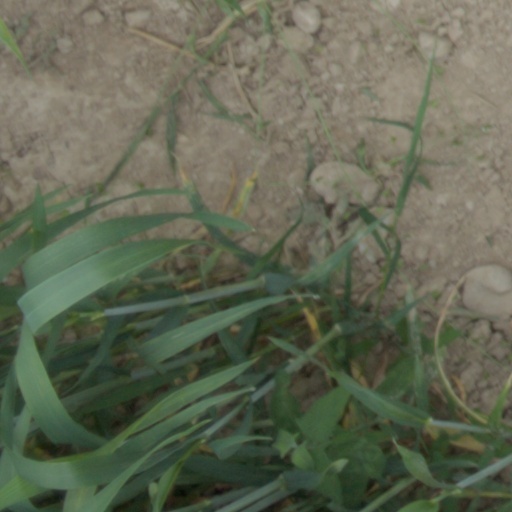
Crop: wheat